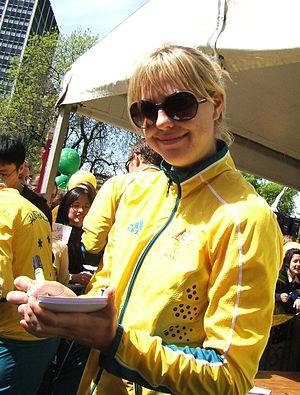
Tessa Parkinson est une skipper australienne née le 22 septembre 1986 à Perth.